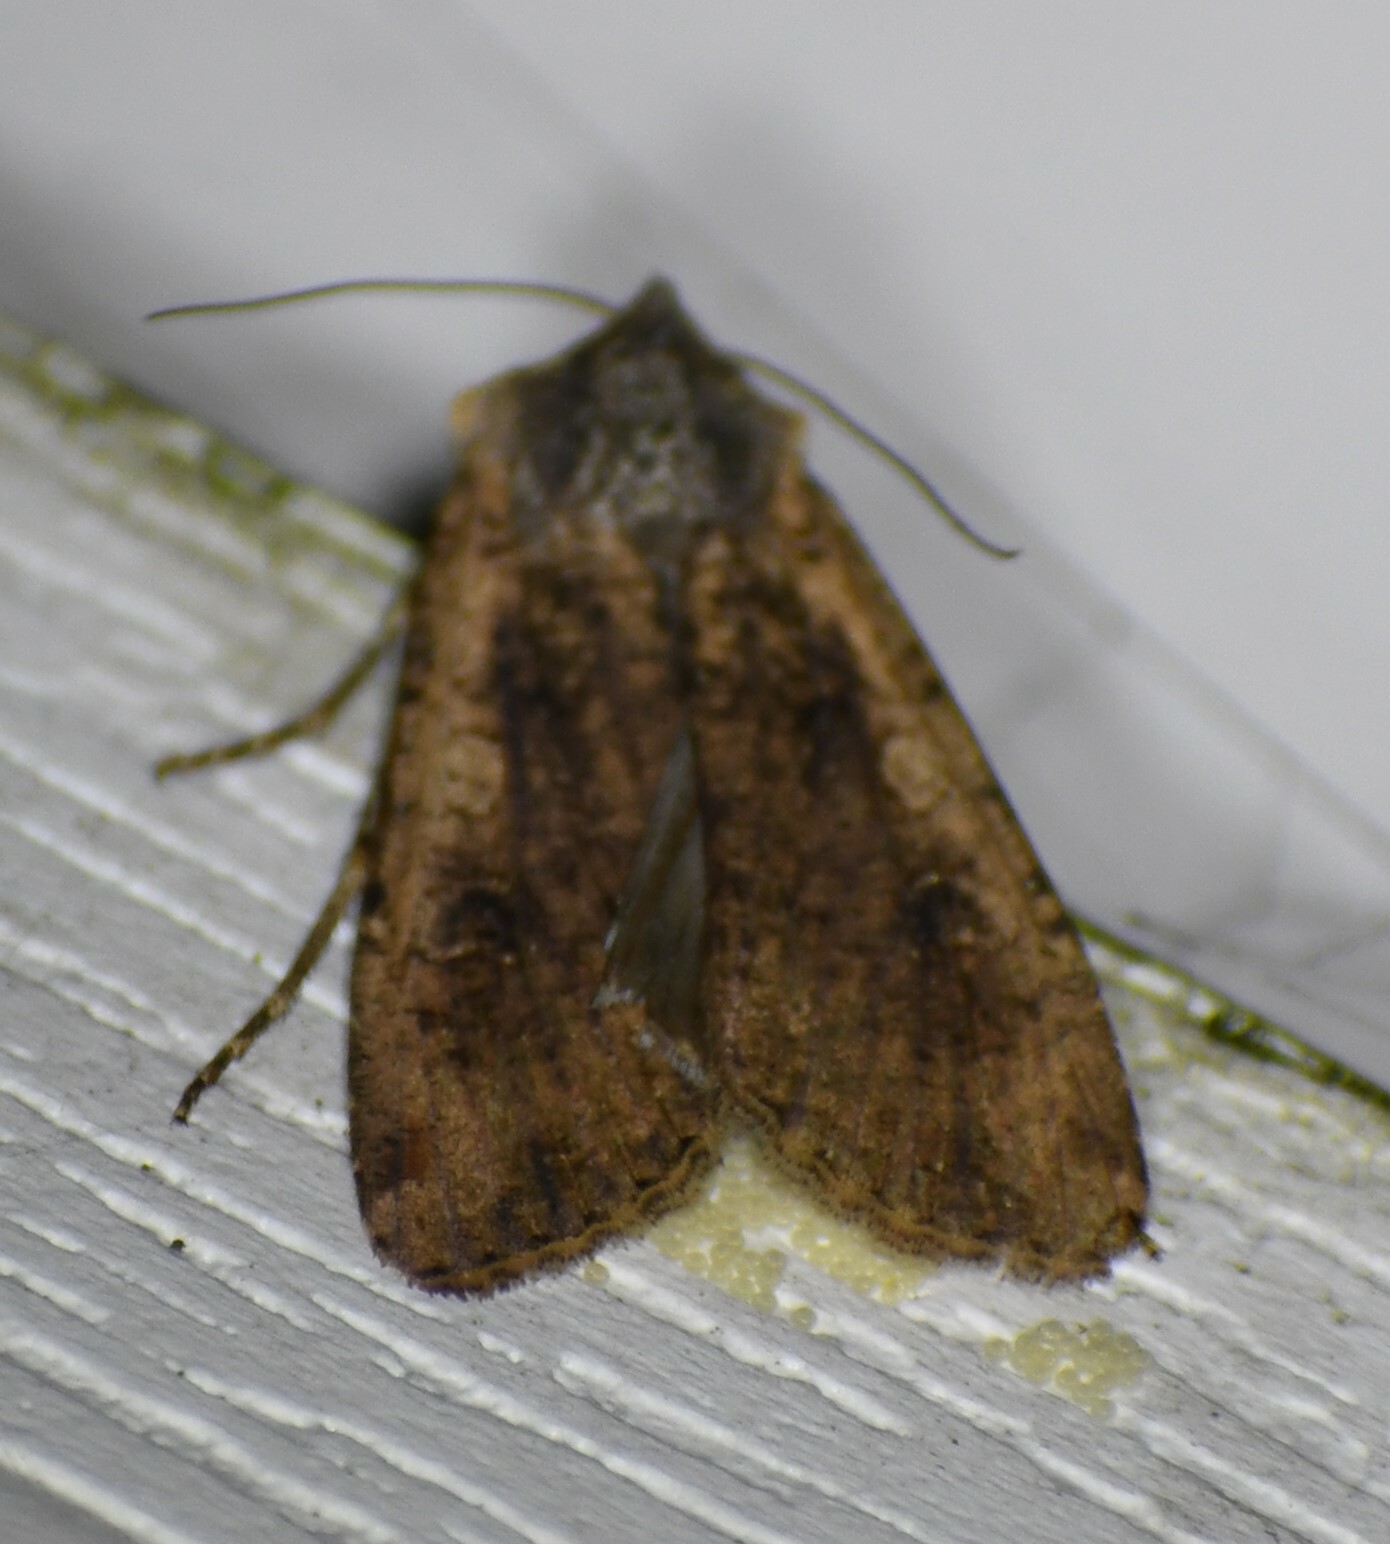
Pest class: cutworms